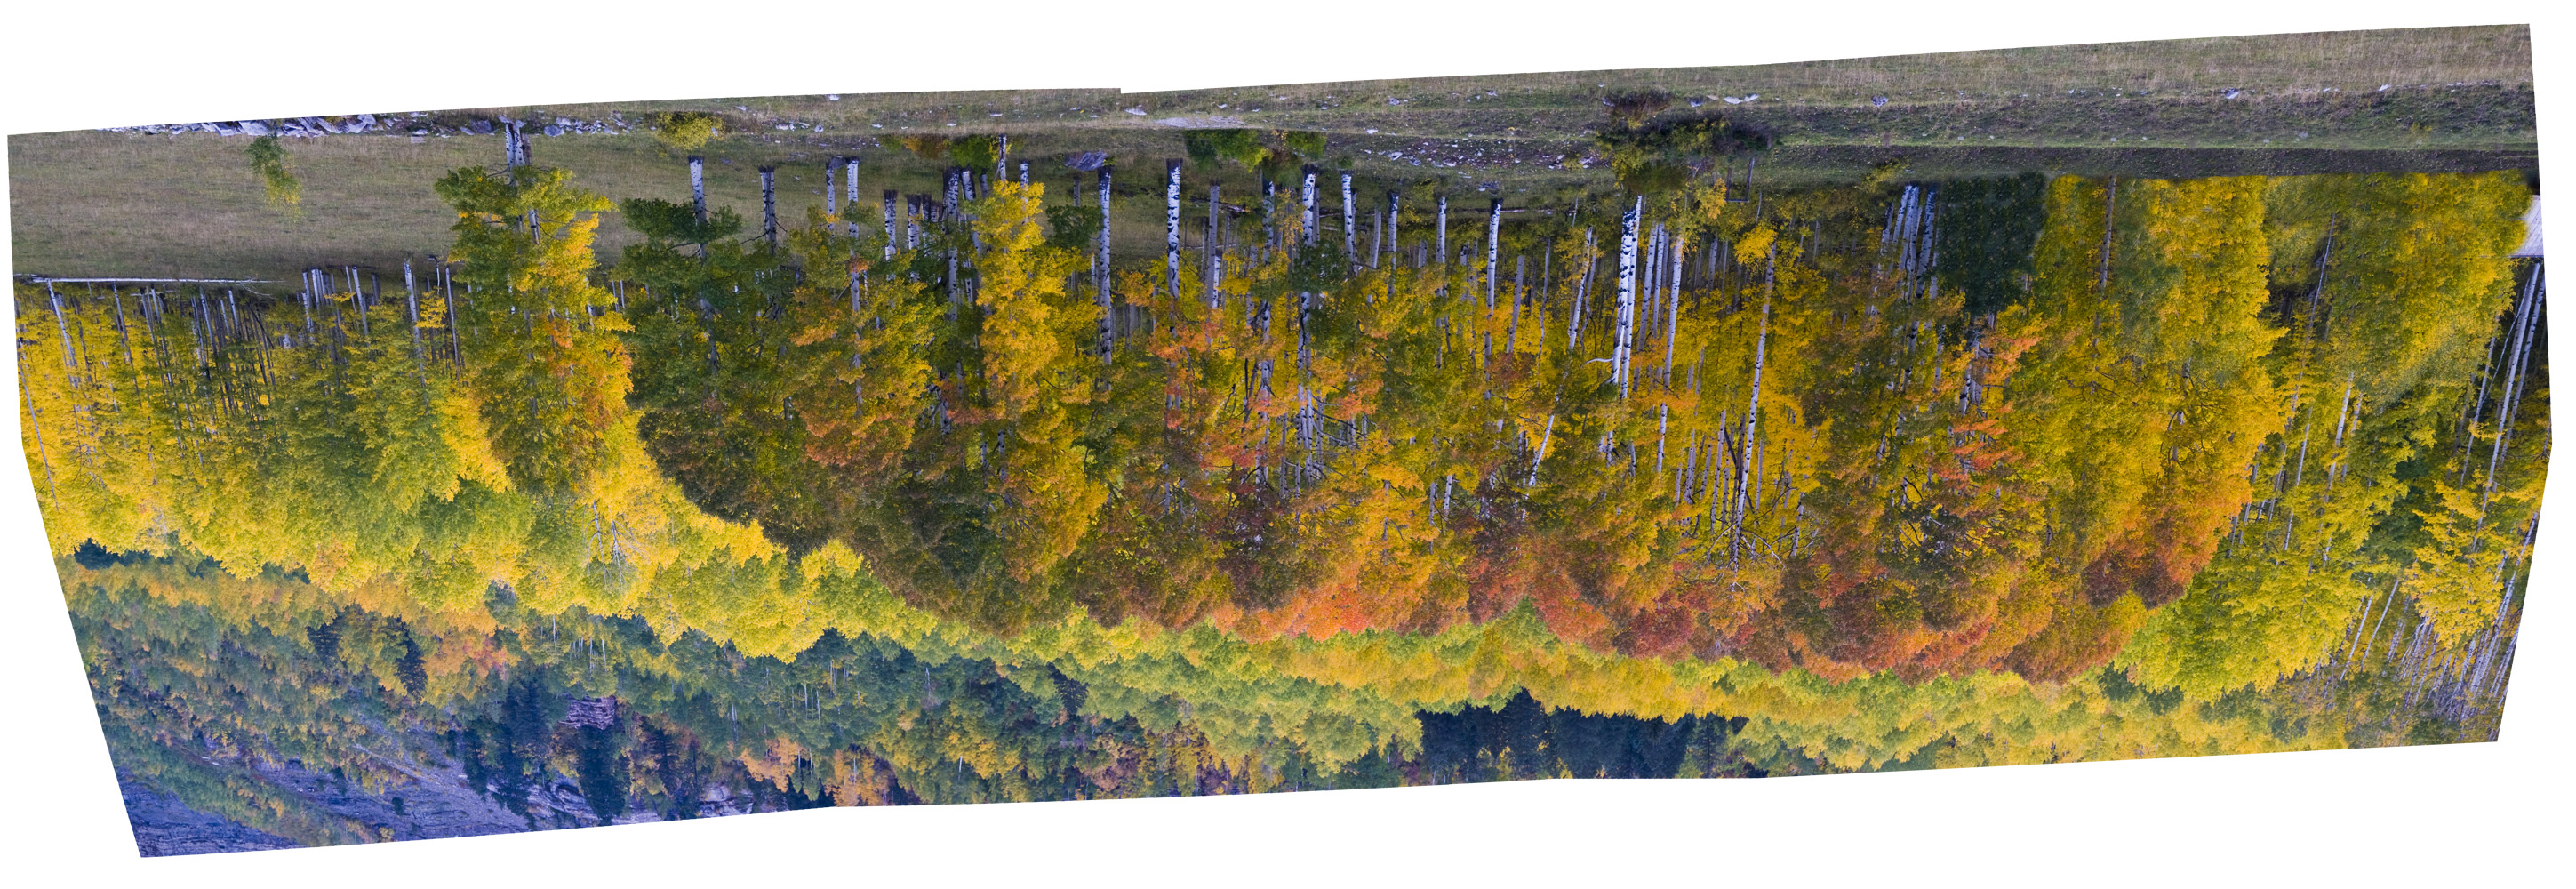
tree, flower, birch, terrain, material, painting, ecosystem, modern art, acrylic paint